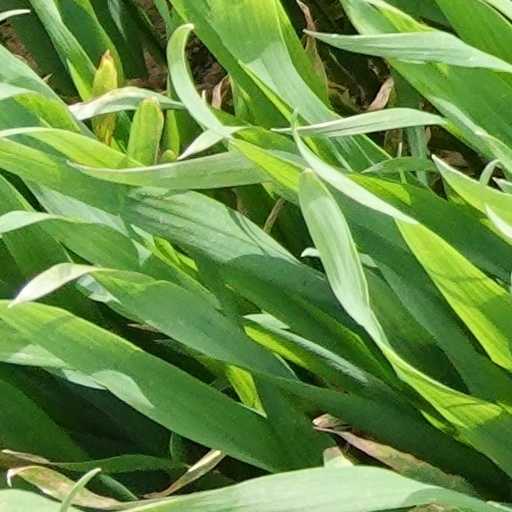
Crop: wheat